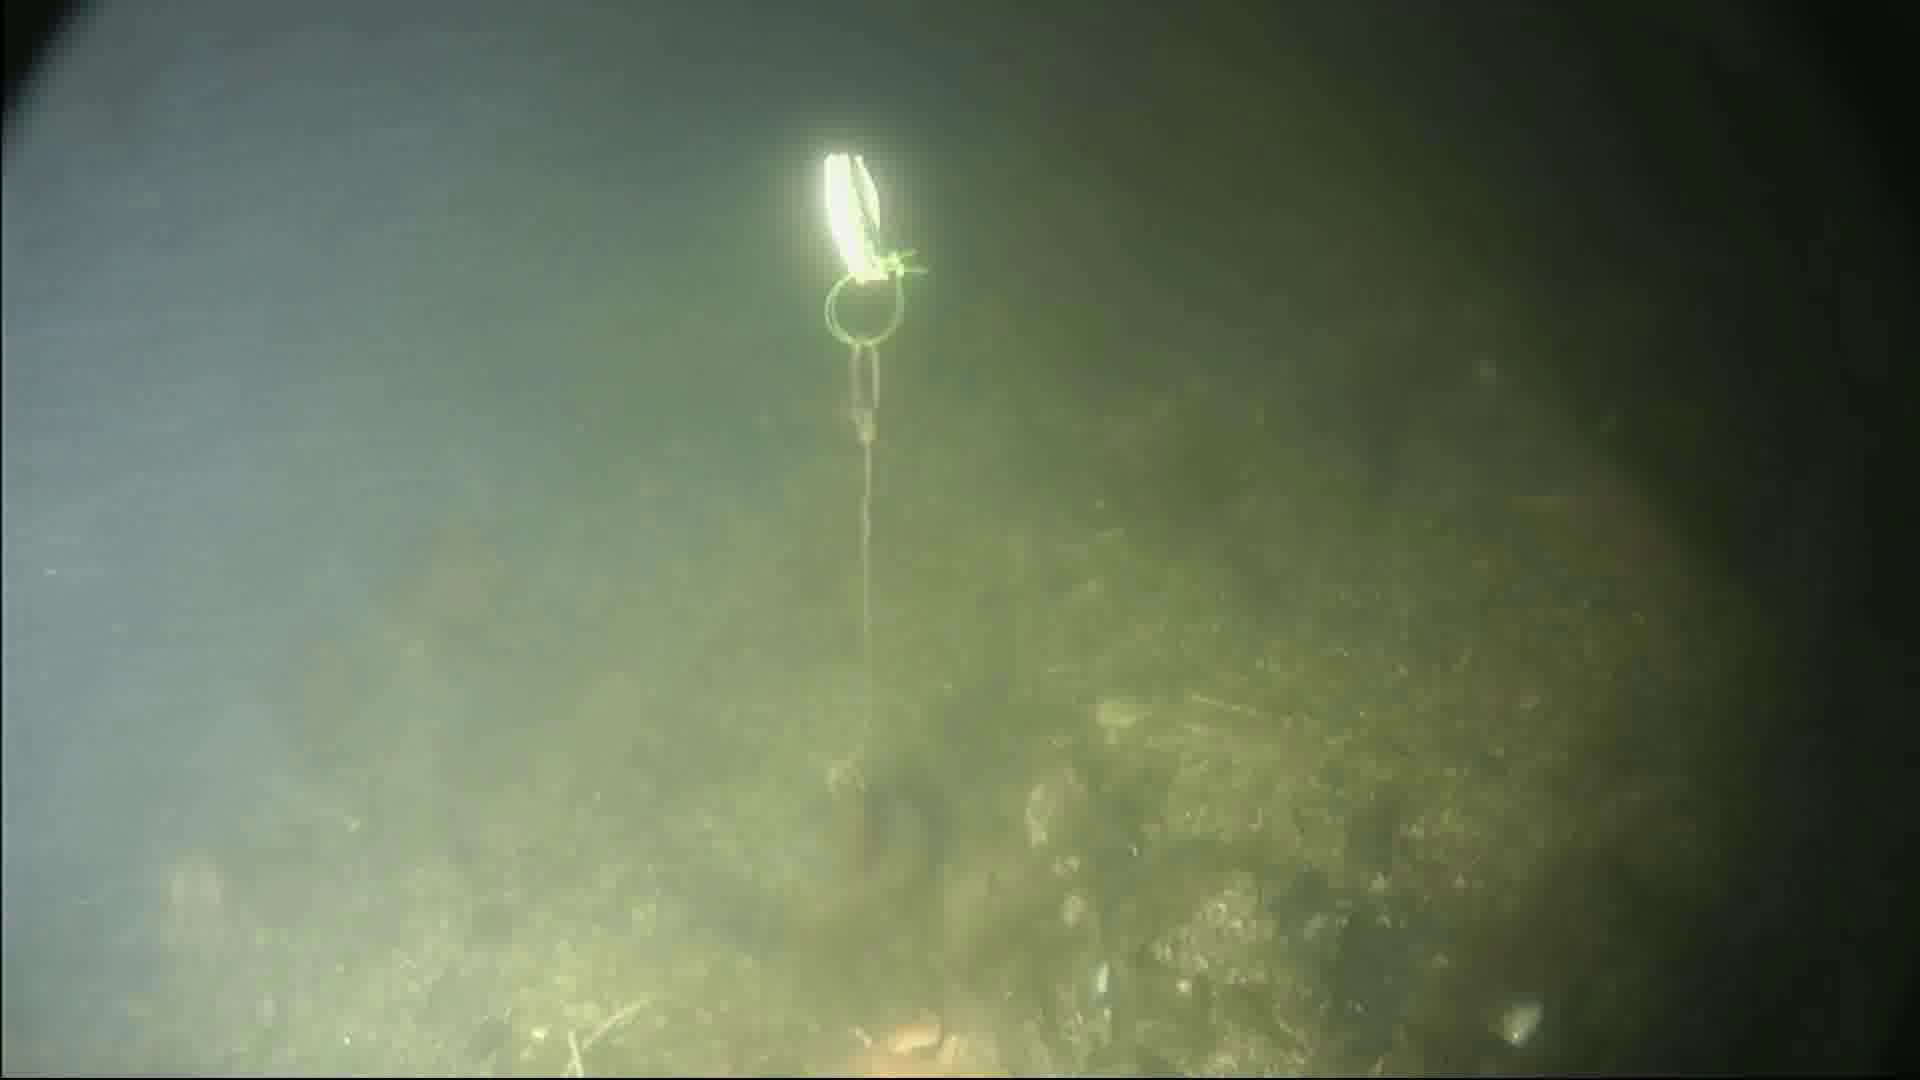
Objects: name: starfish